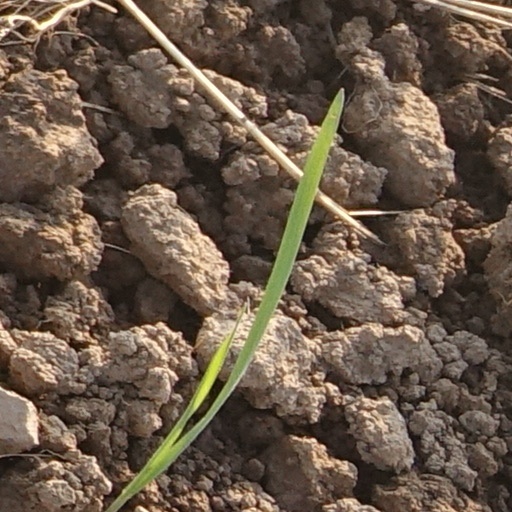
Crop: wheat